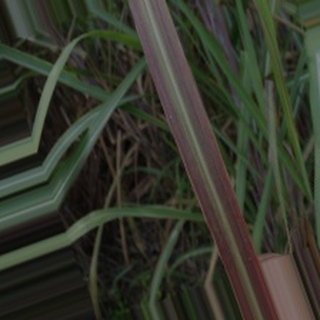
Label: sugarcane_bacterial_blight